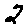
Label: 2